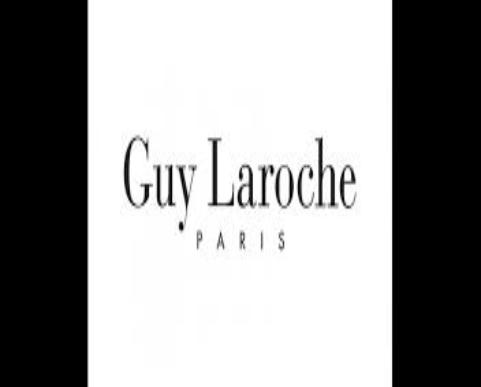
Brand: Guy Laroche
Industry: Clothes